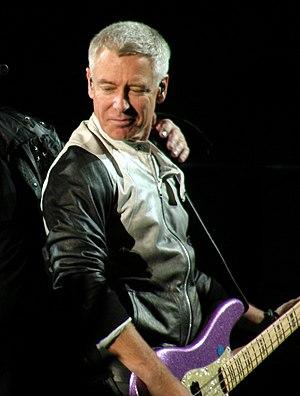
U2 [ juːtuː] est un groupe rock irlandais originaire de Dublin, formé en 1976.